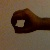
The image shows a hand gesture representing the number 0 in Indian Sign Language.